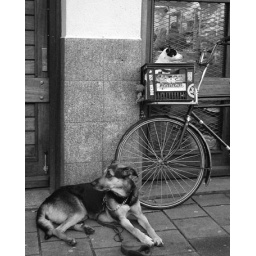
dogs and cats in amsterdam